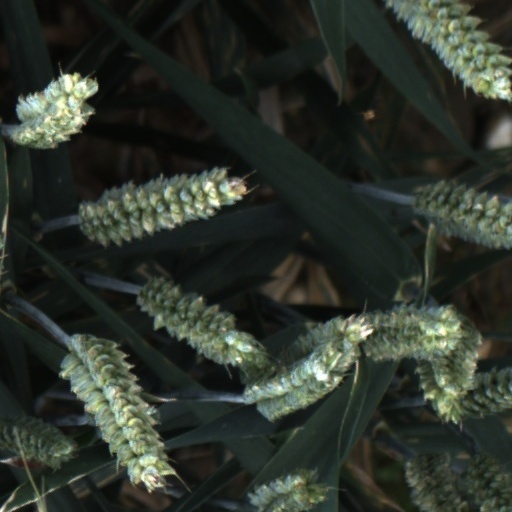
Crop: wheat